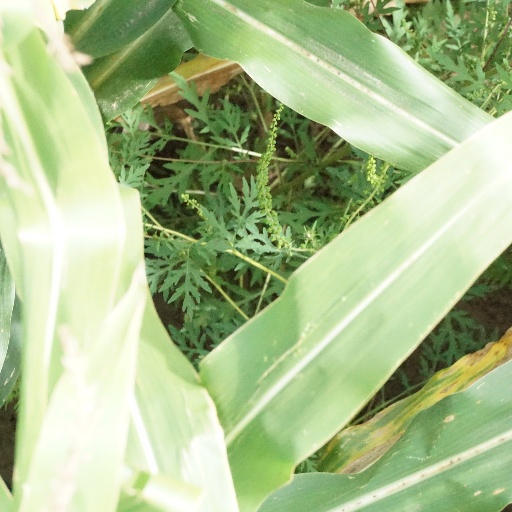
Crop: maize; corn